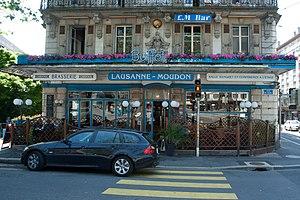
Bar le Lausanne - Moudon
La place du Tunnel se trouve à Lausanne, en Suisse, dans le quartier du centre.